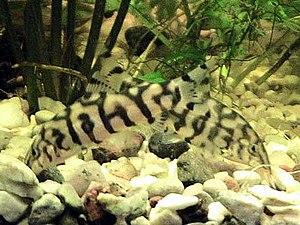
La Loche pakistanaise, ou yo-yo est une espèce de poisson Cypriniformes qui se rencontre en Inde et au Pakistan
Botia est un genre de poisson de la famille des Botiidae.